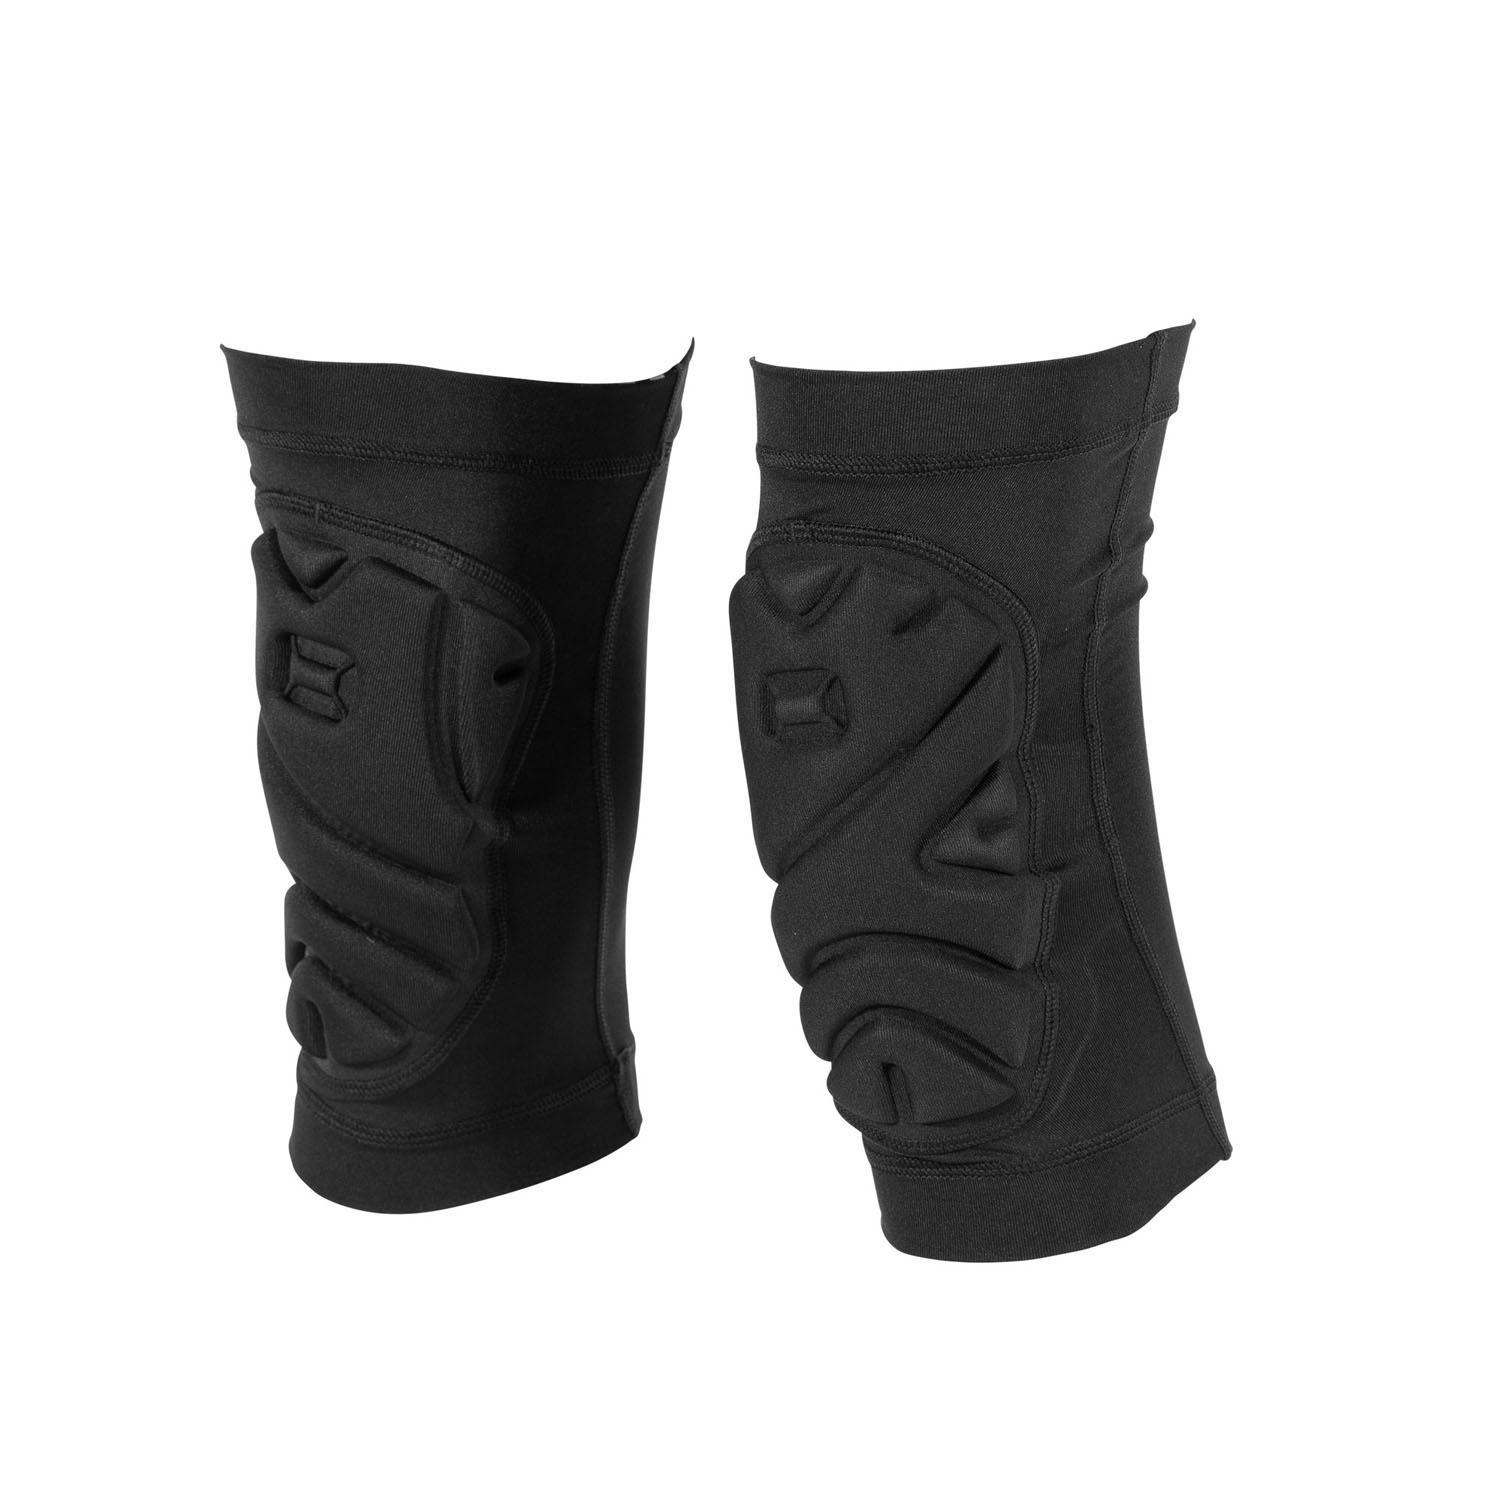
Equip Protection Pro Knee Sleeve
Diese Knieschoner bestehen aus elastischem, schnell trocknendem Material. Sie haben eine enge Passform und sind mit extra stoßdämpfendem EVA-Schaum an den Knien ausgestattet. Um Irritationen zu vermeiden, werden die Nähte auf ein Minimum reduziert und es werden ausschließlich Flatlock-Nähte verwendet. Dabei handelt es sich um kaum wahrnehmbare Flachnähte. Diese Knieprotektoren von Stanno sind vielseitig einsetzbar und ideal für z.B. Sportarten auf dem Spielfeld, in der Halle und auch für andere harte Oberflächen. Material: 91% Polyester, 9% Elastan
Brand: Stanno
Category: Sporting Goods > Athletics > Field Hockey & Lacrosse > Field Hockey & Lacrosse Protective Gear > Field Hockey & Lacrosse Pads